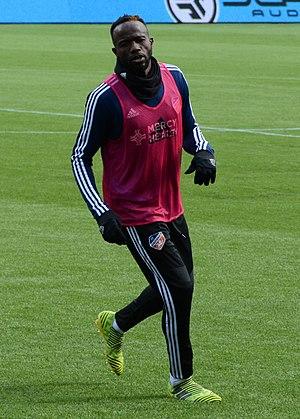
Roland Lamah, né le 31 décembre 1987 à Abidjan en Côte d'Ivoire, est un joueur de football belge d'origines ivoirienne et guinéenne, occupant le poste de milieu de terrain offensif ou d'attaquant au FC Cincinnati.